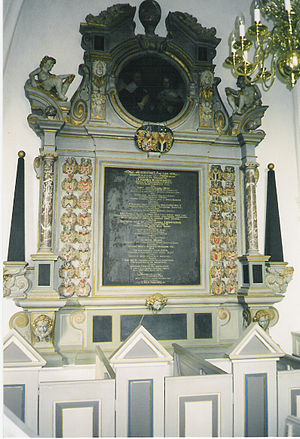
Hornslet Kirke / ”Rosenkrantzernes Mausoleum” / Epitafier
Epitafium over den lærde Holger Rosenkrantz (1574-1642) og Sophie Brahe (1578-1646)
Epitafium over Holger Rosenkrantz og Sophie brahe i Hornslet Kirke Sommer 1. aug 2007, 21:55 (CEST)
Hornslet Kirke, Hornslet Sogn, Øster Lisbjerg Herred i det tidligere Randers Amt.